Roman Catholic Diocese of Palm Beach

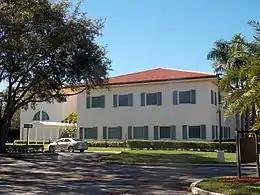
Diocesan Pastoral Center, Palm Beach, Florida (2015)

The Diocese of Palm Beach is a Latin Church ecclesiastical territory, or diocese, of the Catholic Church in eastern Florida in the United States The patron saint of the diocese is Mary, mother of Jesus, under the title Queen of the Apostles.